Ampullaria bicarinata

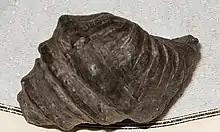
Shell of "Ampullaria bicarinata"

The type locality of "Ampullaria bicarinata" is Vrška Čuka (in Serbian Cyrillic: Вршка Чука), eastern Serbia near the border of Bulgaria.